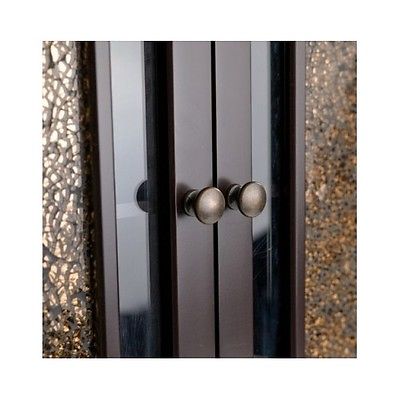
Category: cabinet